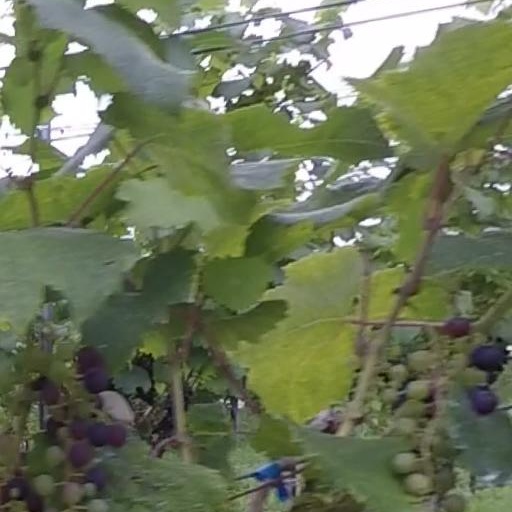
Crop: grape